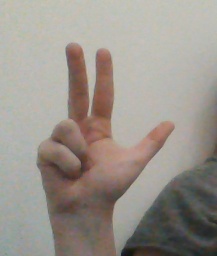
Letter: al